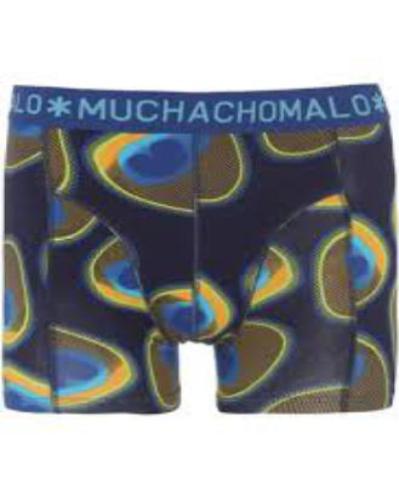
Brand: muchachomalo
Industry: Clothes